Yamato Museum

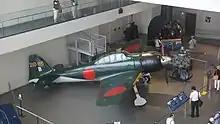
Mitsubishi A6M Zero model 62 in Yamato museum

The museum includes an experiment work room, library, citizens' gallery, meeting rooms, and gift shop, and an observation terrace on the 4th floor where people can view the area.